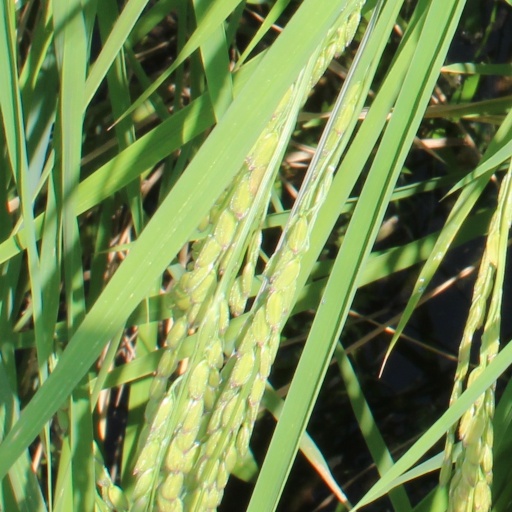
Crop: rice